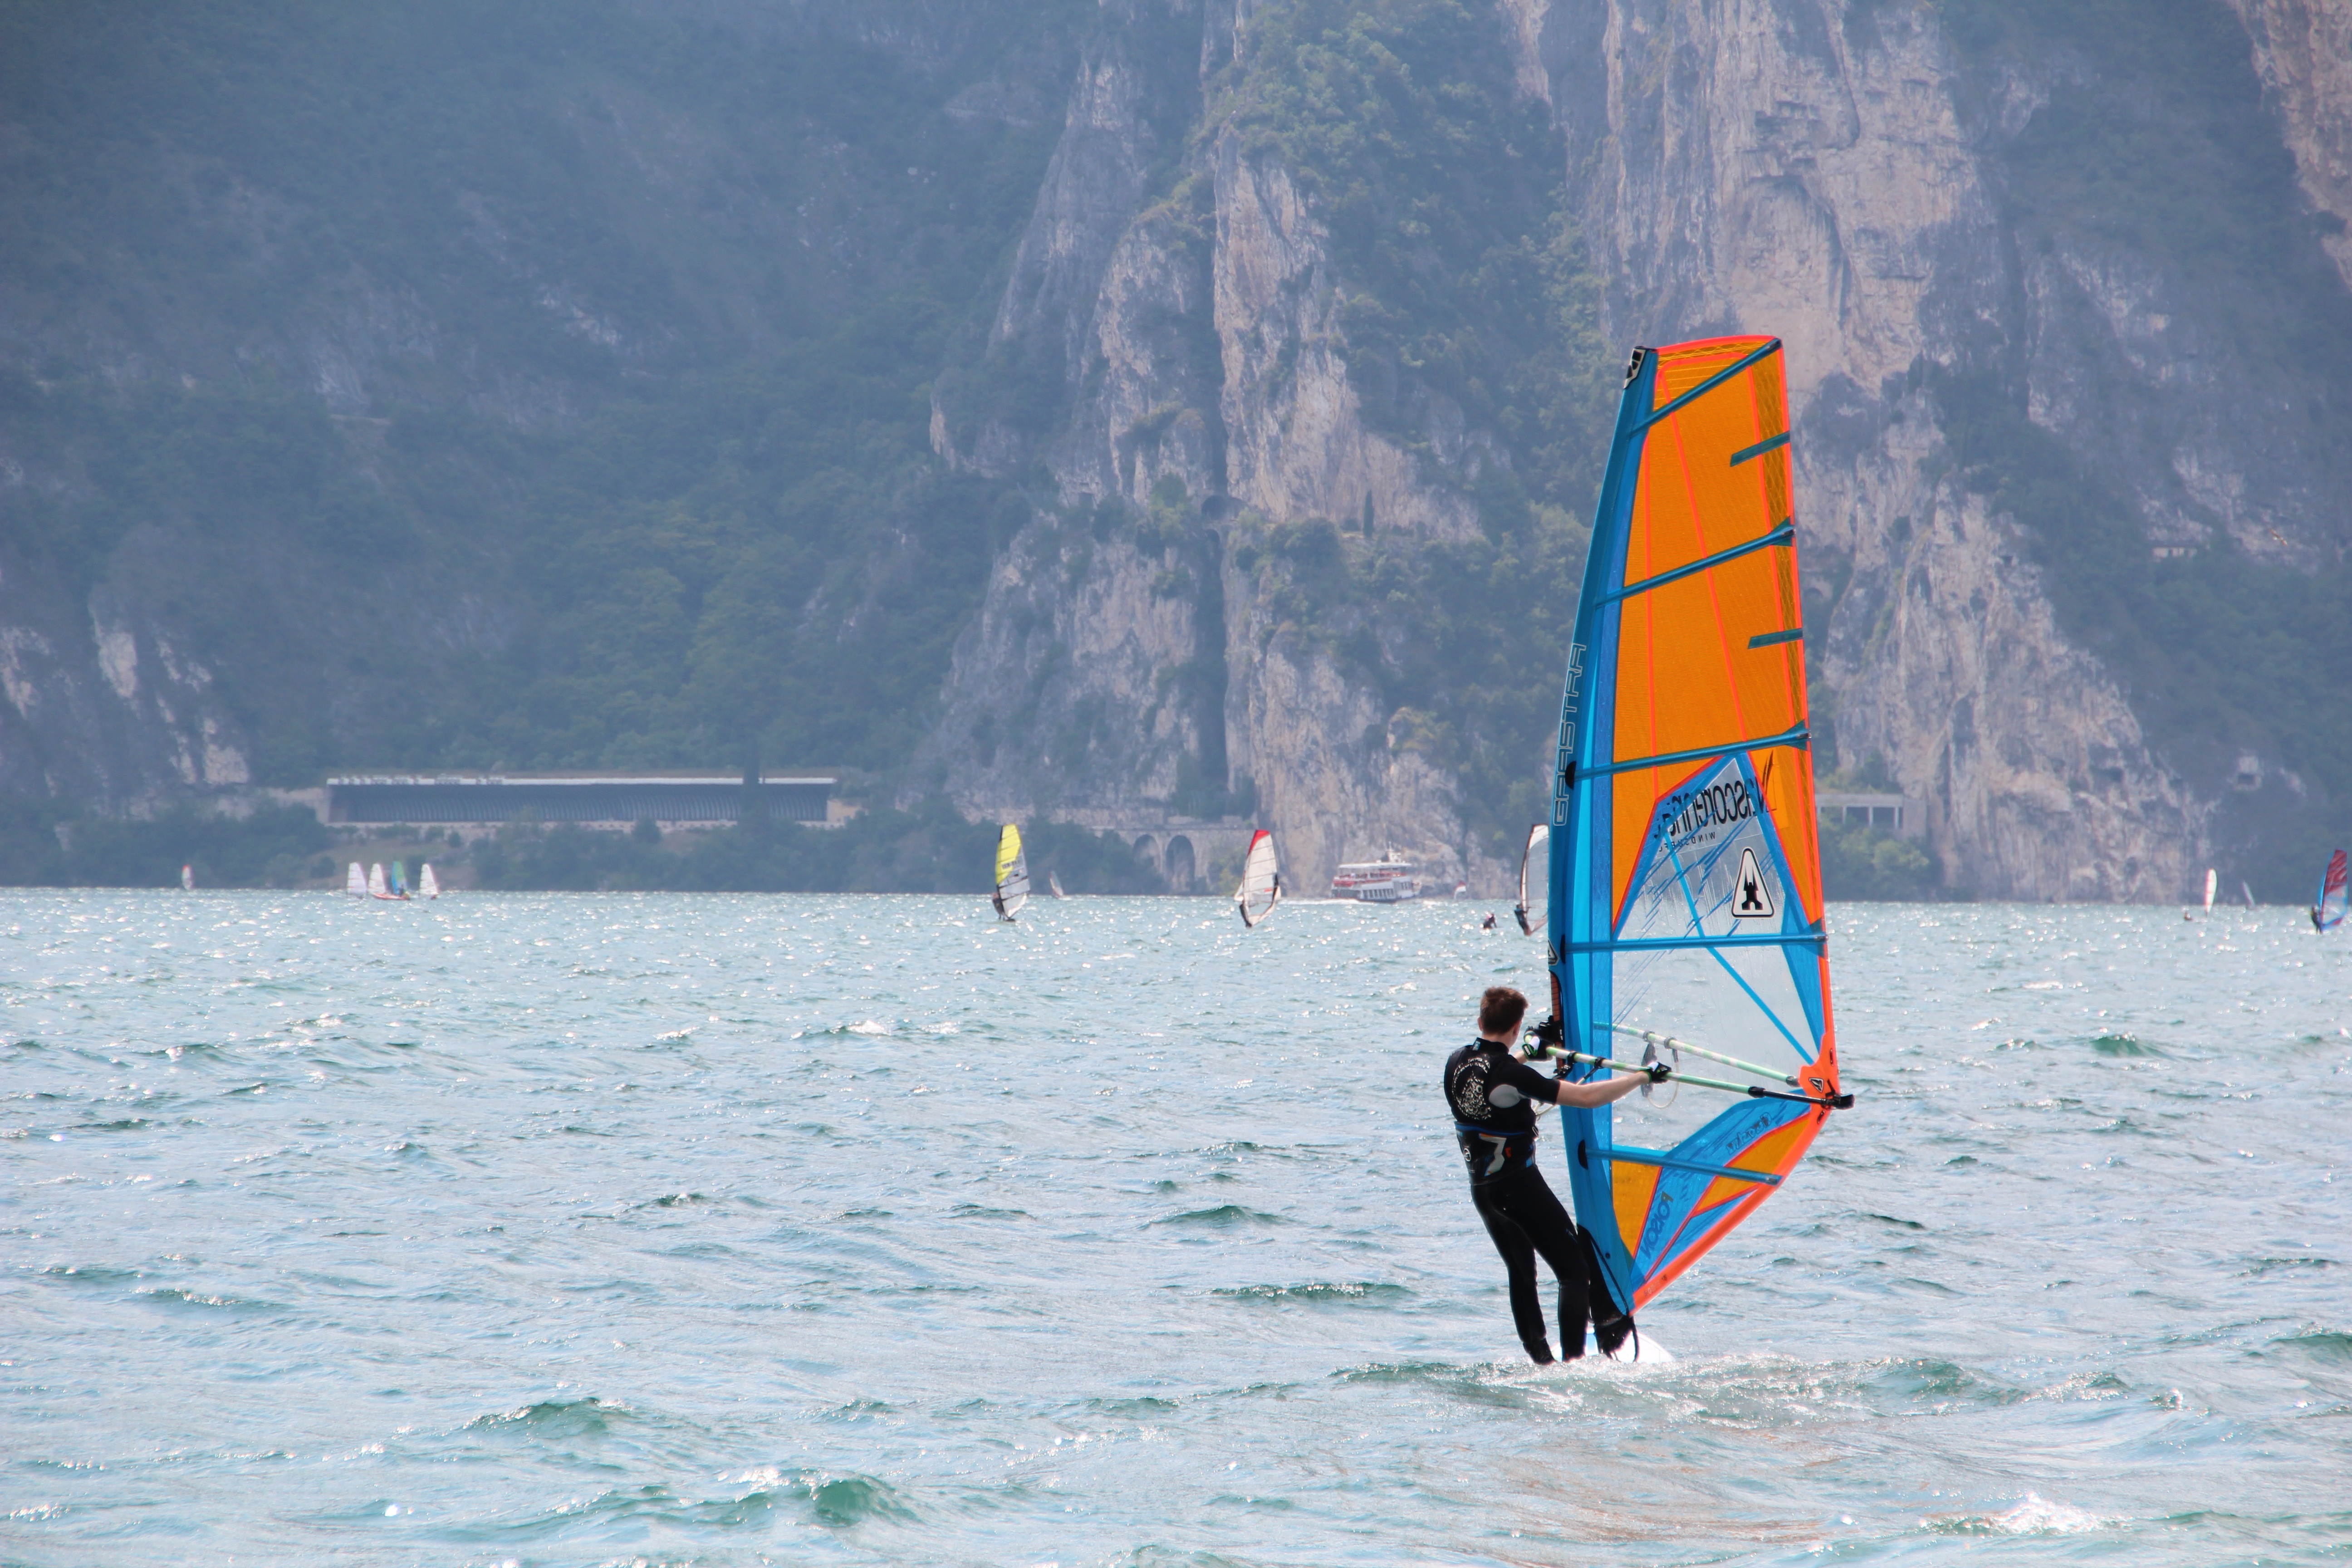
sea, wind, surfer, recreation, surf, surfing, sailing, surfboard, italy, extreme sport, garda, sports, windsurfing, sail, water sports, water sport, wind wave, boardsport, surface water sports